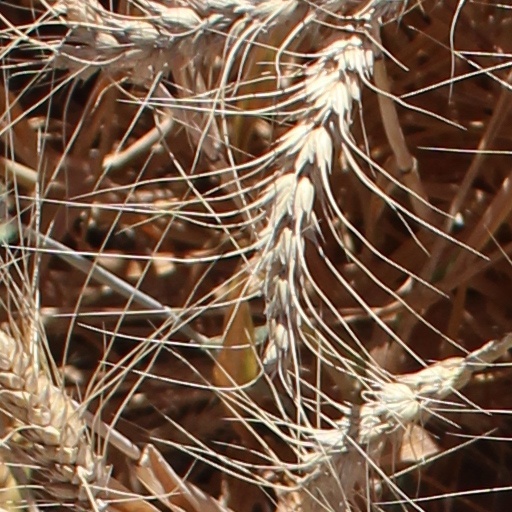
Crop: wheat